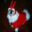
Label: dog